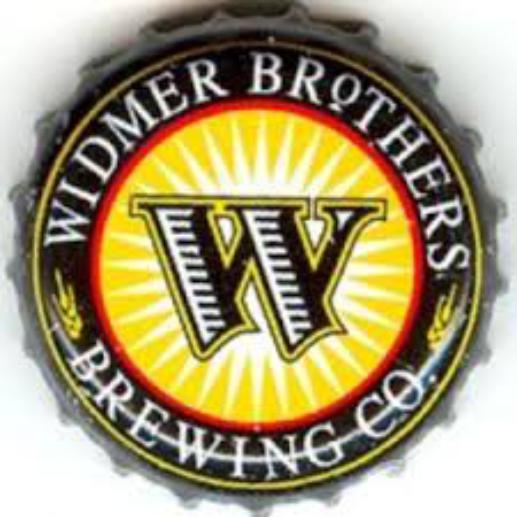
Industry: Food